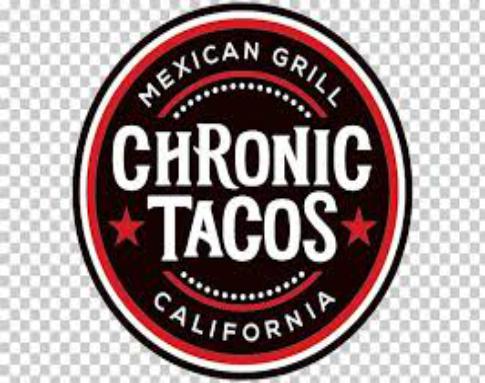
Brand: Chronic Tacos-1
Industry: Food